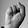
ASL letter: S